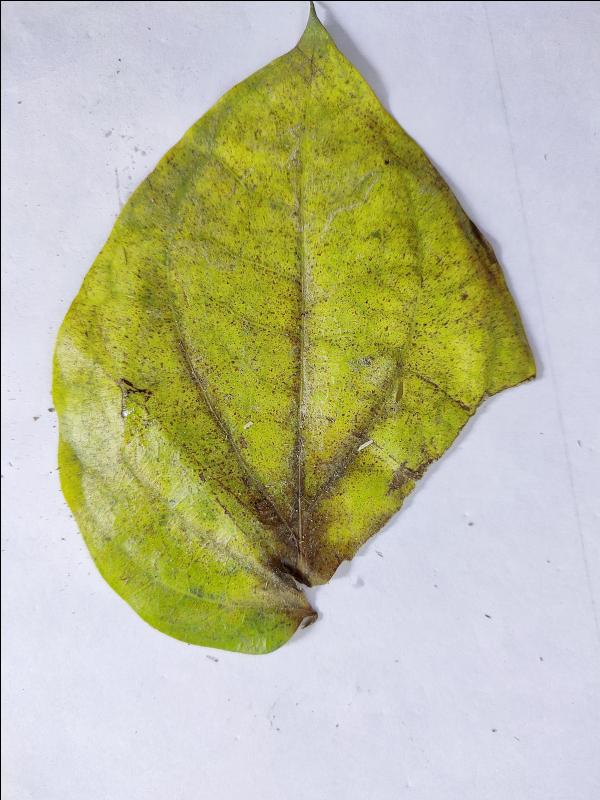
Label: Dried_Leaf